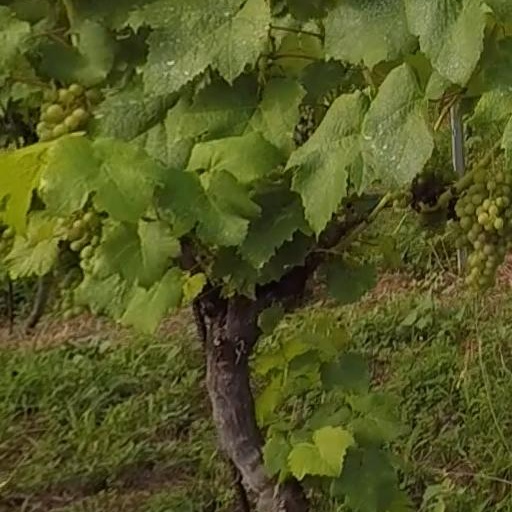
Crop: grape